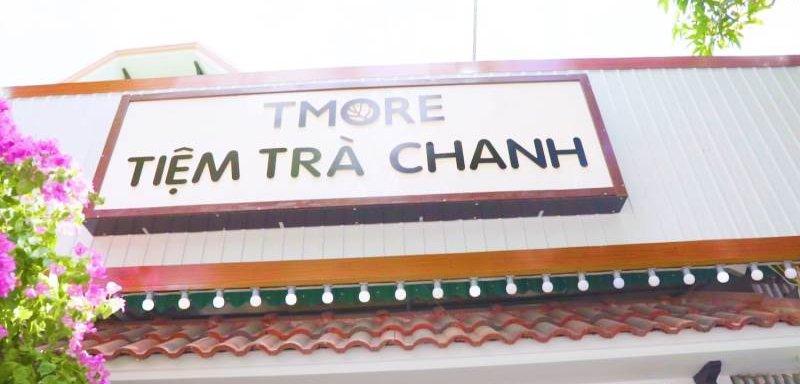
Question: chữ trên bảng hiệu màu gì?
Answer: màu đen